Brig railway station

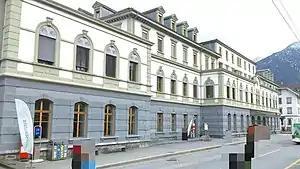
The station building in 2017

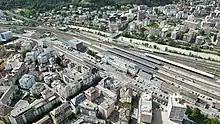
Brig railway station

Brig railway station is an important railway junction in the municipality of Brig-Glis (French: "Brigue-Glis"), in the Canton of Valais, Switzerland. Opened in 1878, it is adjacent to the northern portal of the Simplon Tunnel and is served by two standard gauge lines. Another two metre gauge lines serve the physically adjacent Brig Bahnhofplatz railway station.